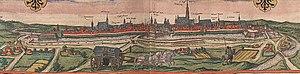
L'enceinte de Vienne est un ensemble de fortifications protégeant la ville à partir de l'époque romaine. Elle est remaniée et agrandie au fil des siècles avant d'être démantelée de 1861 à 1864. L'enceinte protégeait le centre-ville de Vienne, ainsi que les faubourgs ; elle eut à subir différent sièges dont notamment ceux conduits par les Turcs, en 1529 et en 1683.